Irving Literary Society (Cornell University)

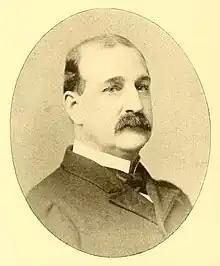
Judge Morris Lyon Buchwalter, third president of the Irving Literary Society

"[we] had no intercollegiate football. We played rugby, which is something like soccer. Drilling was the principal exercise. We had literary societies. Mine was called the Irving Literary Society, and in my Junior year I was editor of its Literary Review. Boys then were much the same as now as regards mischief, but the pranks were different. Ours would probably seem too tame today."